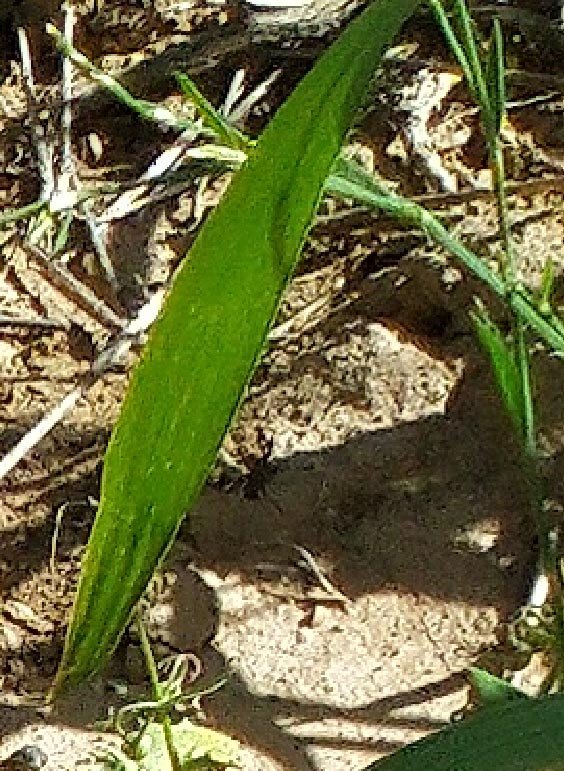
Label: Wheat___Healthy